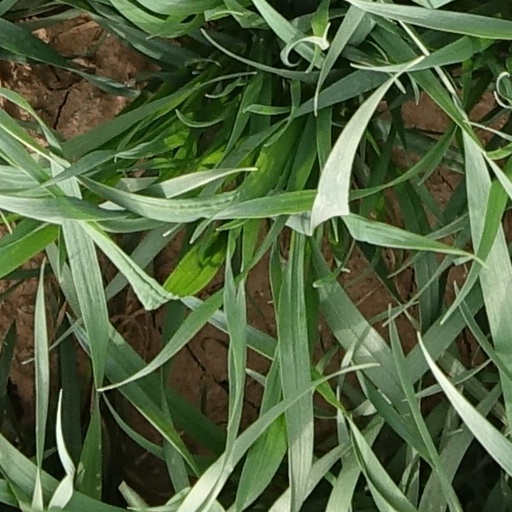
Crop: wheat